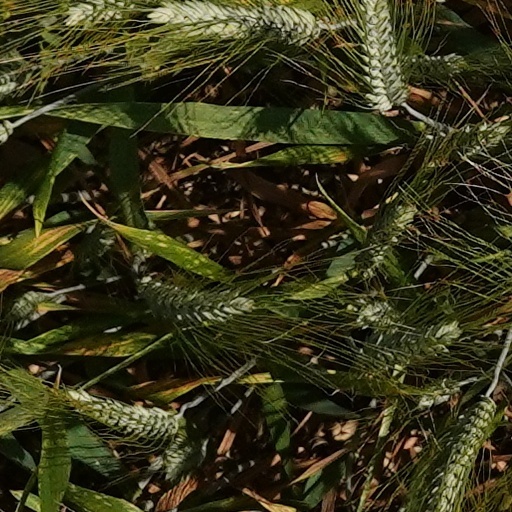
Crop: wheat